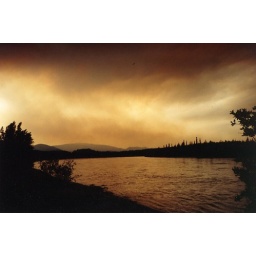
Smoke filled sky above the Yukon river in Carmacks, Yukon.